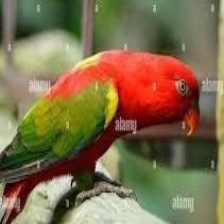
Species: CHATTERING LORY
Scientific name: LORIUS GARRULUS
ImageNet parent category: lorikeet